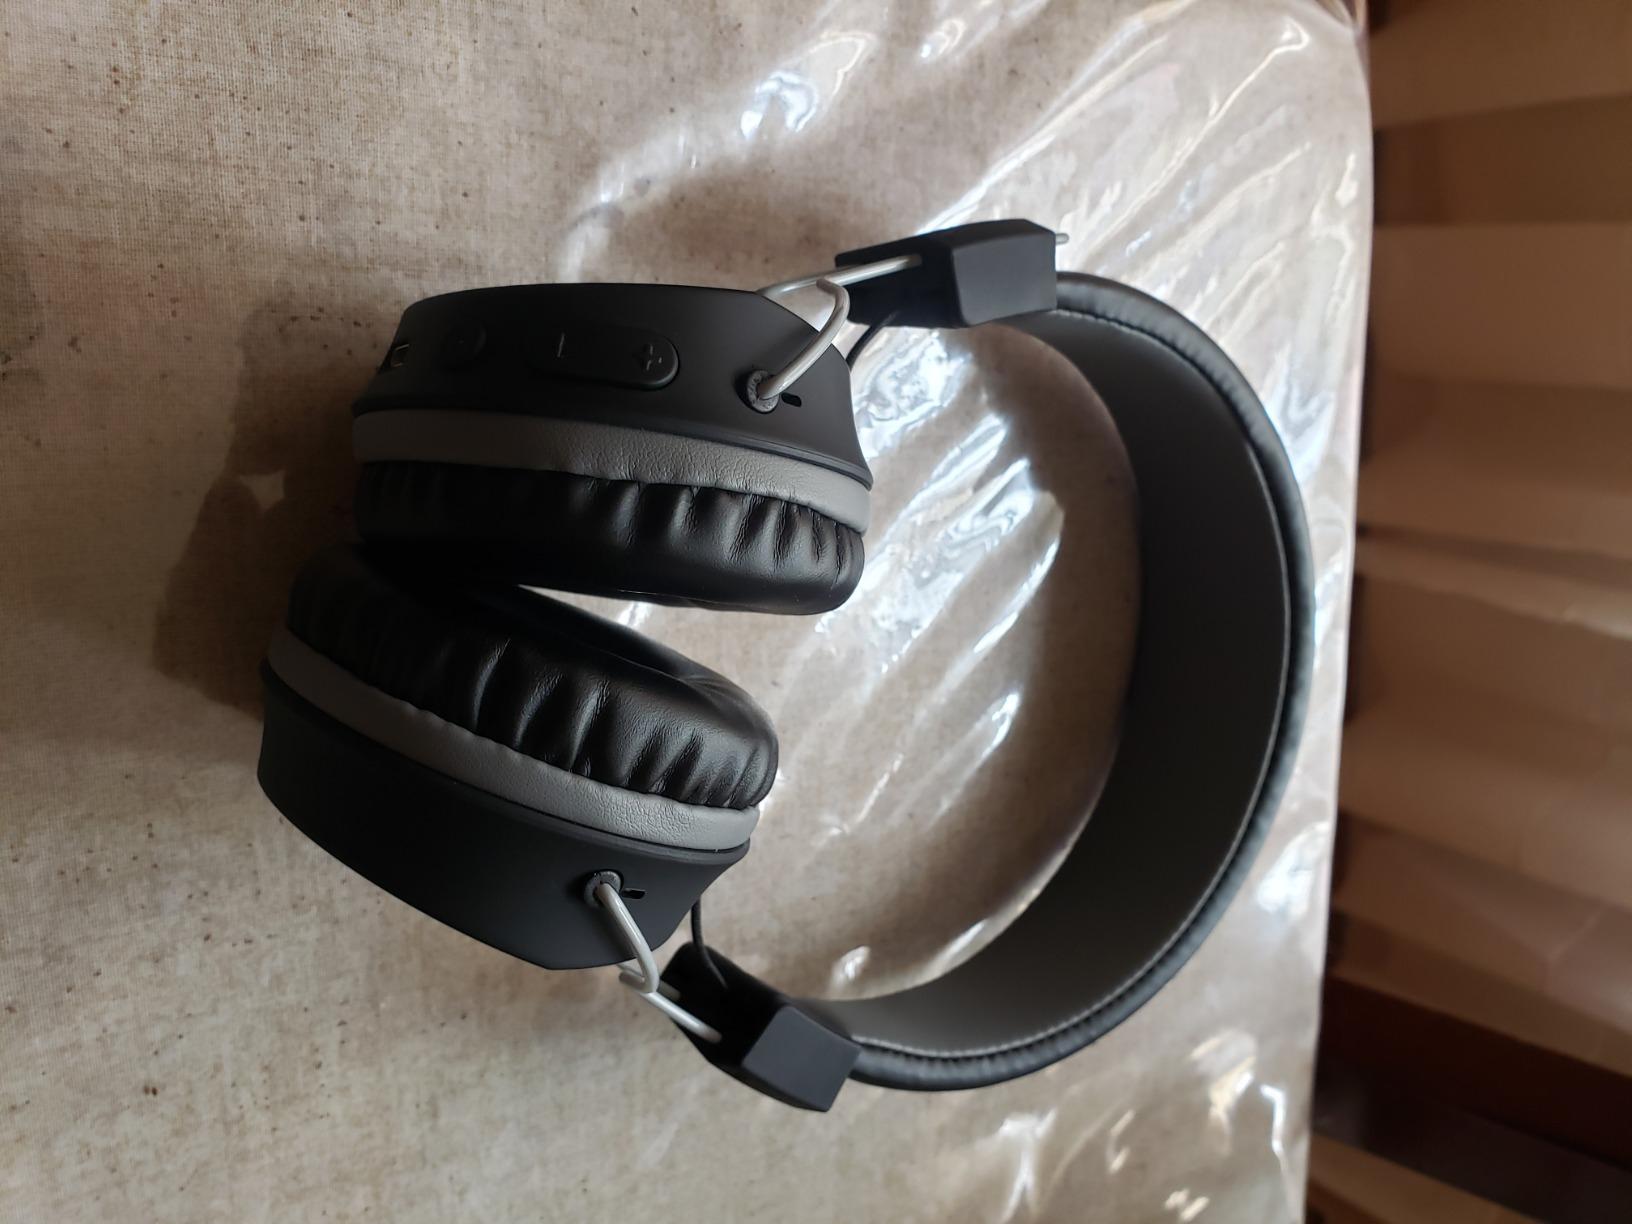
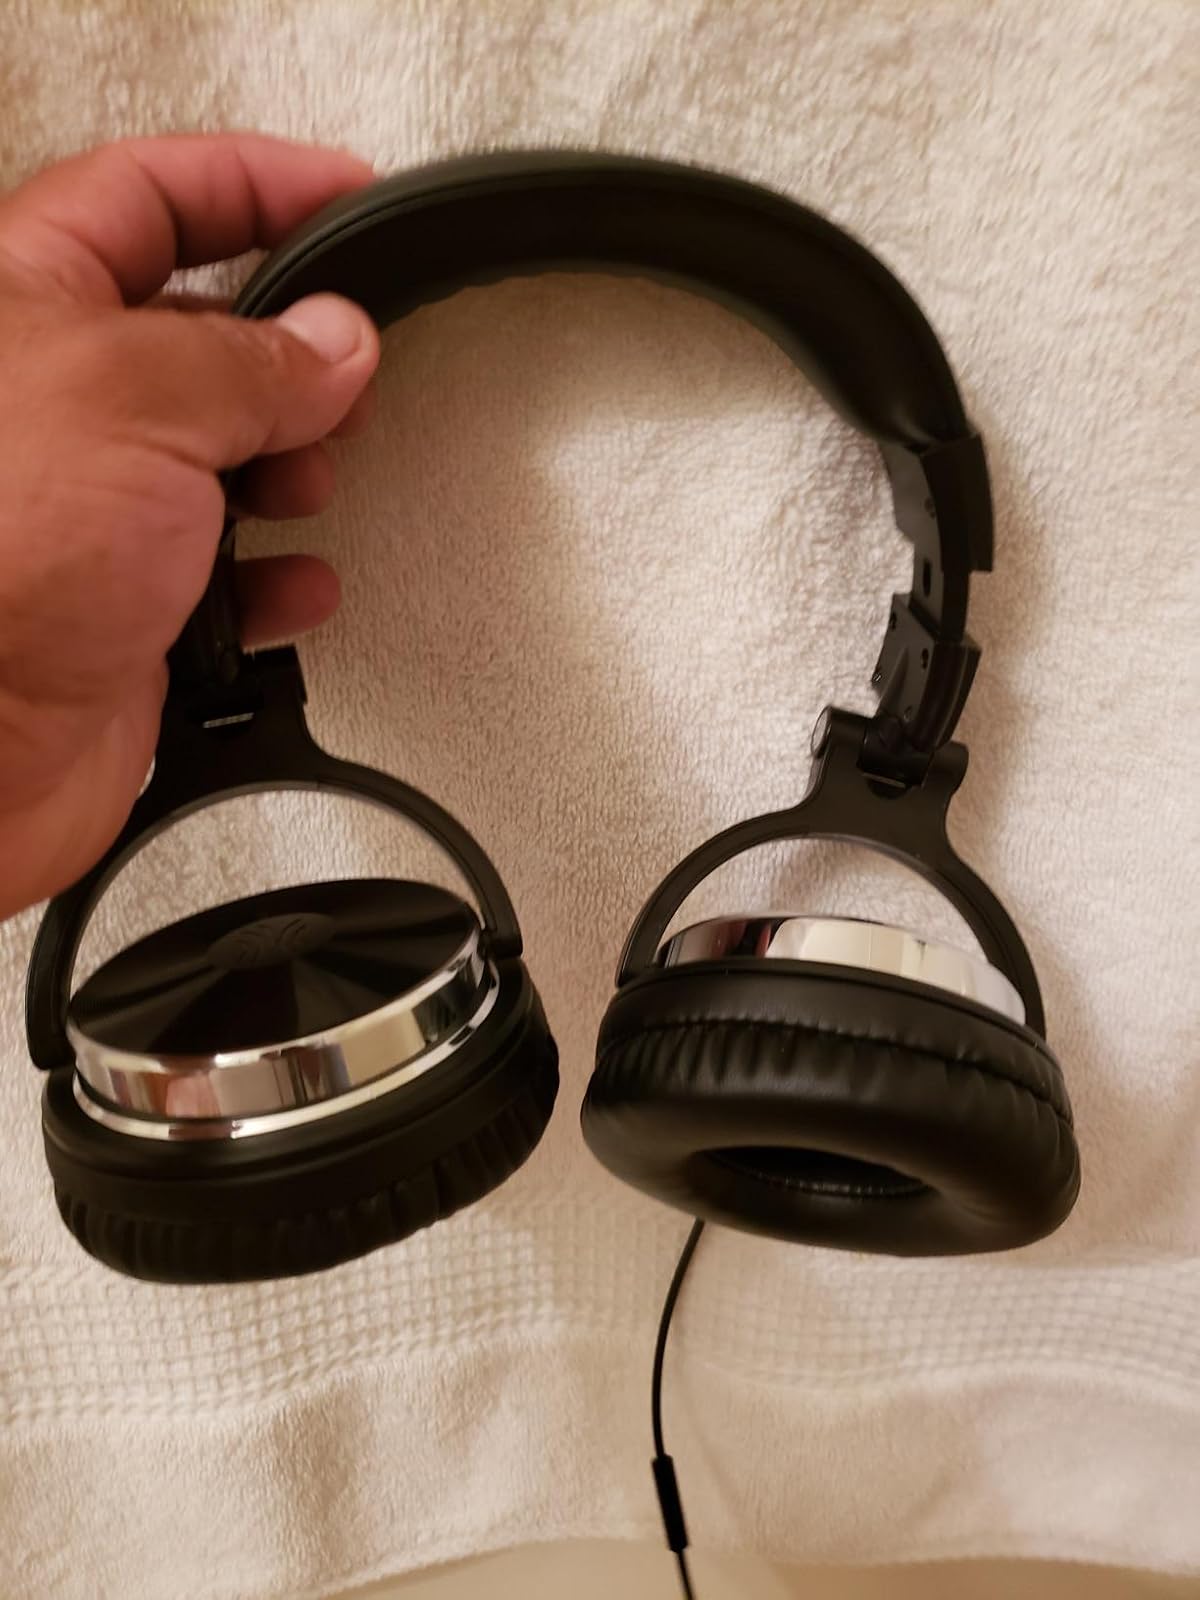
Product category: headphones
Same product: no